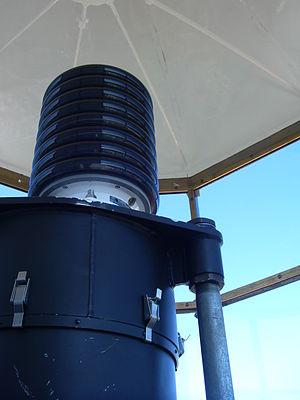
Le phare de Whitefish Point, est un phare privé du lac Supérieur situé sur la péninsule supérieure du Michigan à Whitefish Point dans le comté de Chippewa, Michigan.